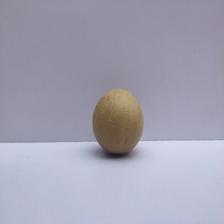
Size: Medium